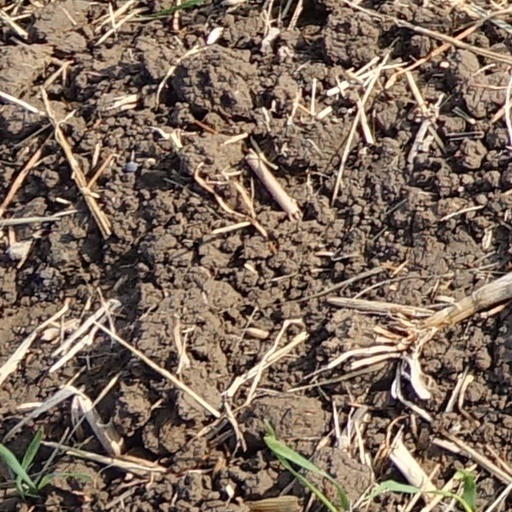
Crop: wheat